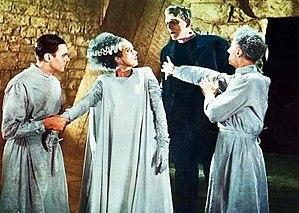
Les Conjurés de Florence est un roman uchronique de Paul J. McAuley publié en 1994.
La Fiancée de Frankenstein est un film américain réalisé par James Whale, sorti en 1935.